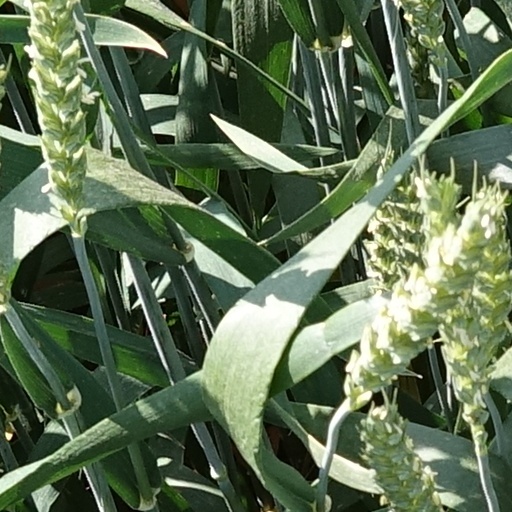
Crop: wheat